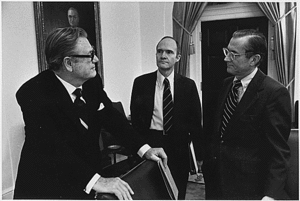
Le Conseil de sécurité nationale est une organisation administrative dépendant directement du président des États-Unis. Il a un rôle de conseil, de coordination et parfois d’impulsion sur les sujets de politique étrangère, de sécurité nationale, et plus généralement sur l’ensemble des questions stratégiques. Il est en cela un acteur peu connu, mais majeur, parfois prédominant, de la politique étrangère des États-Unis.